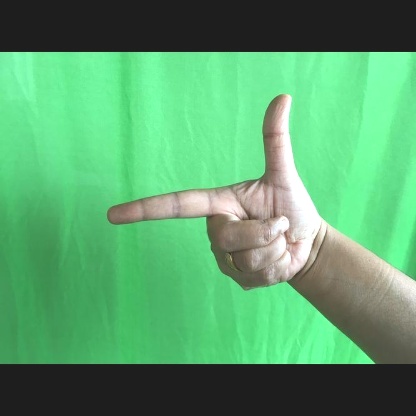
Mudra: Chandrakala